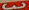
Number: 3